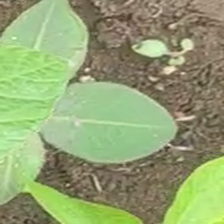
Weed species: Moti_dudhi(Euphorbia_geneculata_L)